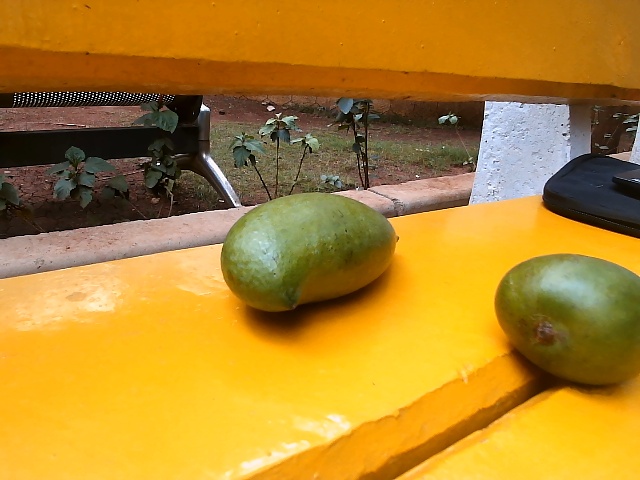
Label: Raw_Mango